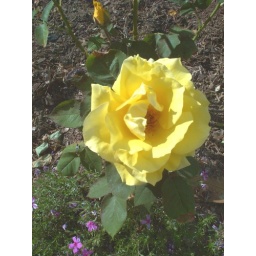
The yellow rose in the backyard, Baltimore, 2001